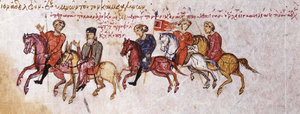
Petronas est un général byzantin et un dirigeant aristocrate au milieu du IXᵉ siècle. Oncle de l'empereur Michel III, il détient les titres de magistros et de patrice et dirige les corps d'élite de la Scholae et de la Vigla.